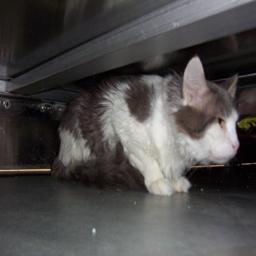
Animal: cats